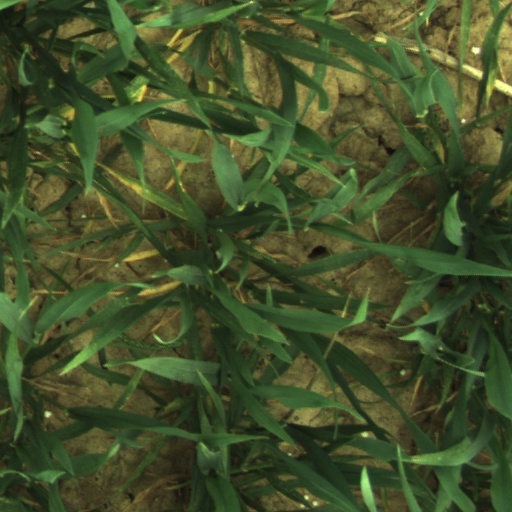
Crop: wheat